Magic Bullet Chronicles Ryukendo

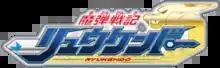
"魔弾戦記リュウケンドー"

is a Japanese superhero-genre tokusatsu television series. It was Takara and We've Inc's first attempt at a tokusatsu series. This series aired at 7:00 JST on TV Aichi from January 8 to December 31, 2006. It is also a partial prequel to the Tomica Hero Series, the cast reprising their characters in the "" movie.